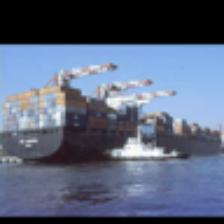
Label: NonHuman